Ukrainian hryvnia

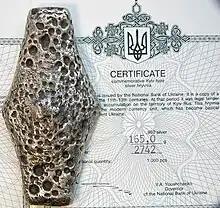
11th–12th century Kyiv hryvnia, as reproduced by the National Bank of Ukraine

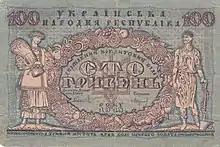
100 hryvnias note of the Ukrainian People's Republic (1918)

On 22 December 1917, the Central Rada established Ukraine's state bank. The karbovanets became first currency of the Ukrainian People's Republic. On 5 January 1918, the first official 100 karbovanets banknote was issued, signed by Mykhailo Kryvetskyi, the first director of the state bank.